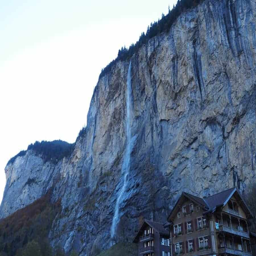
a city is the valley of waterfalls .